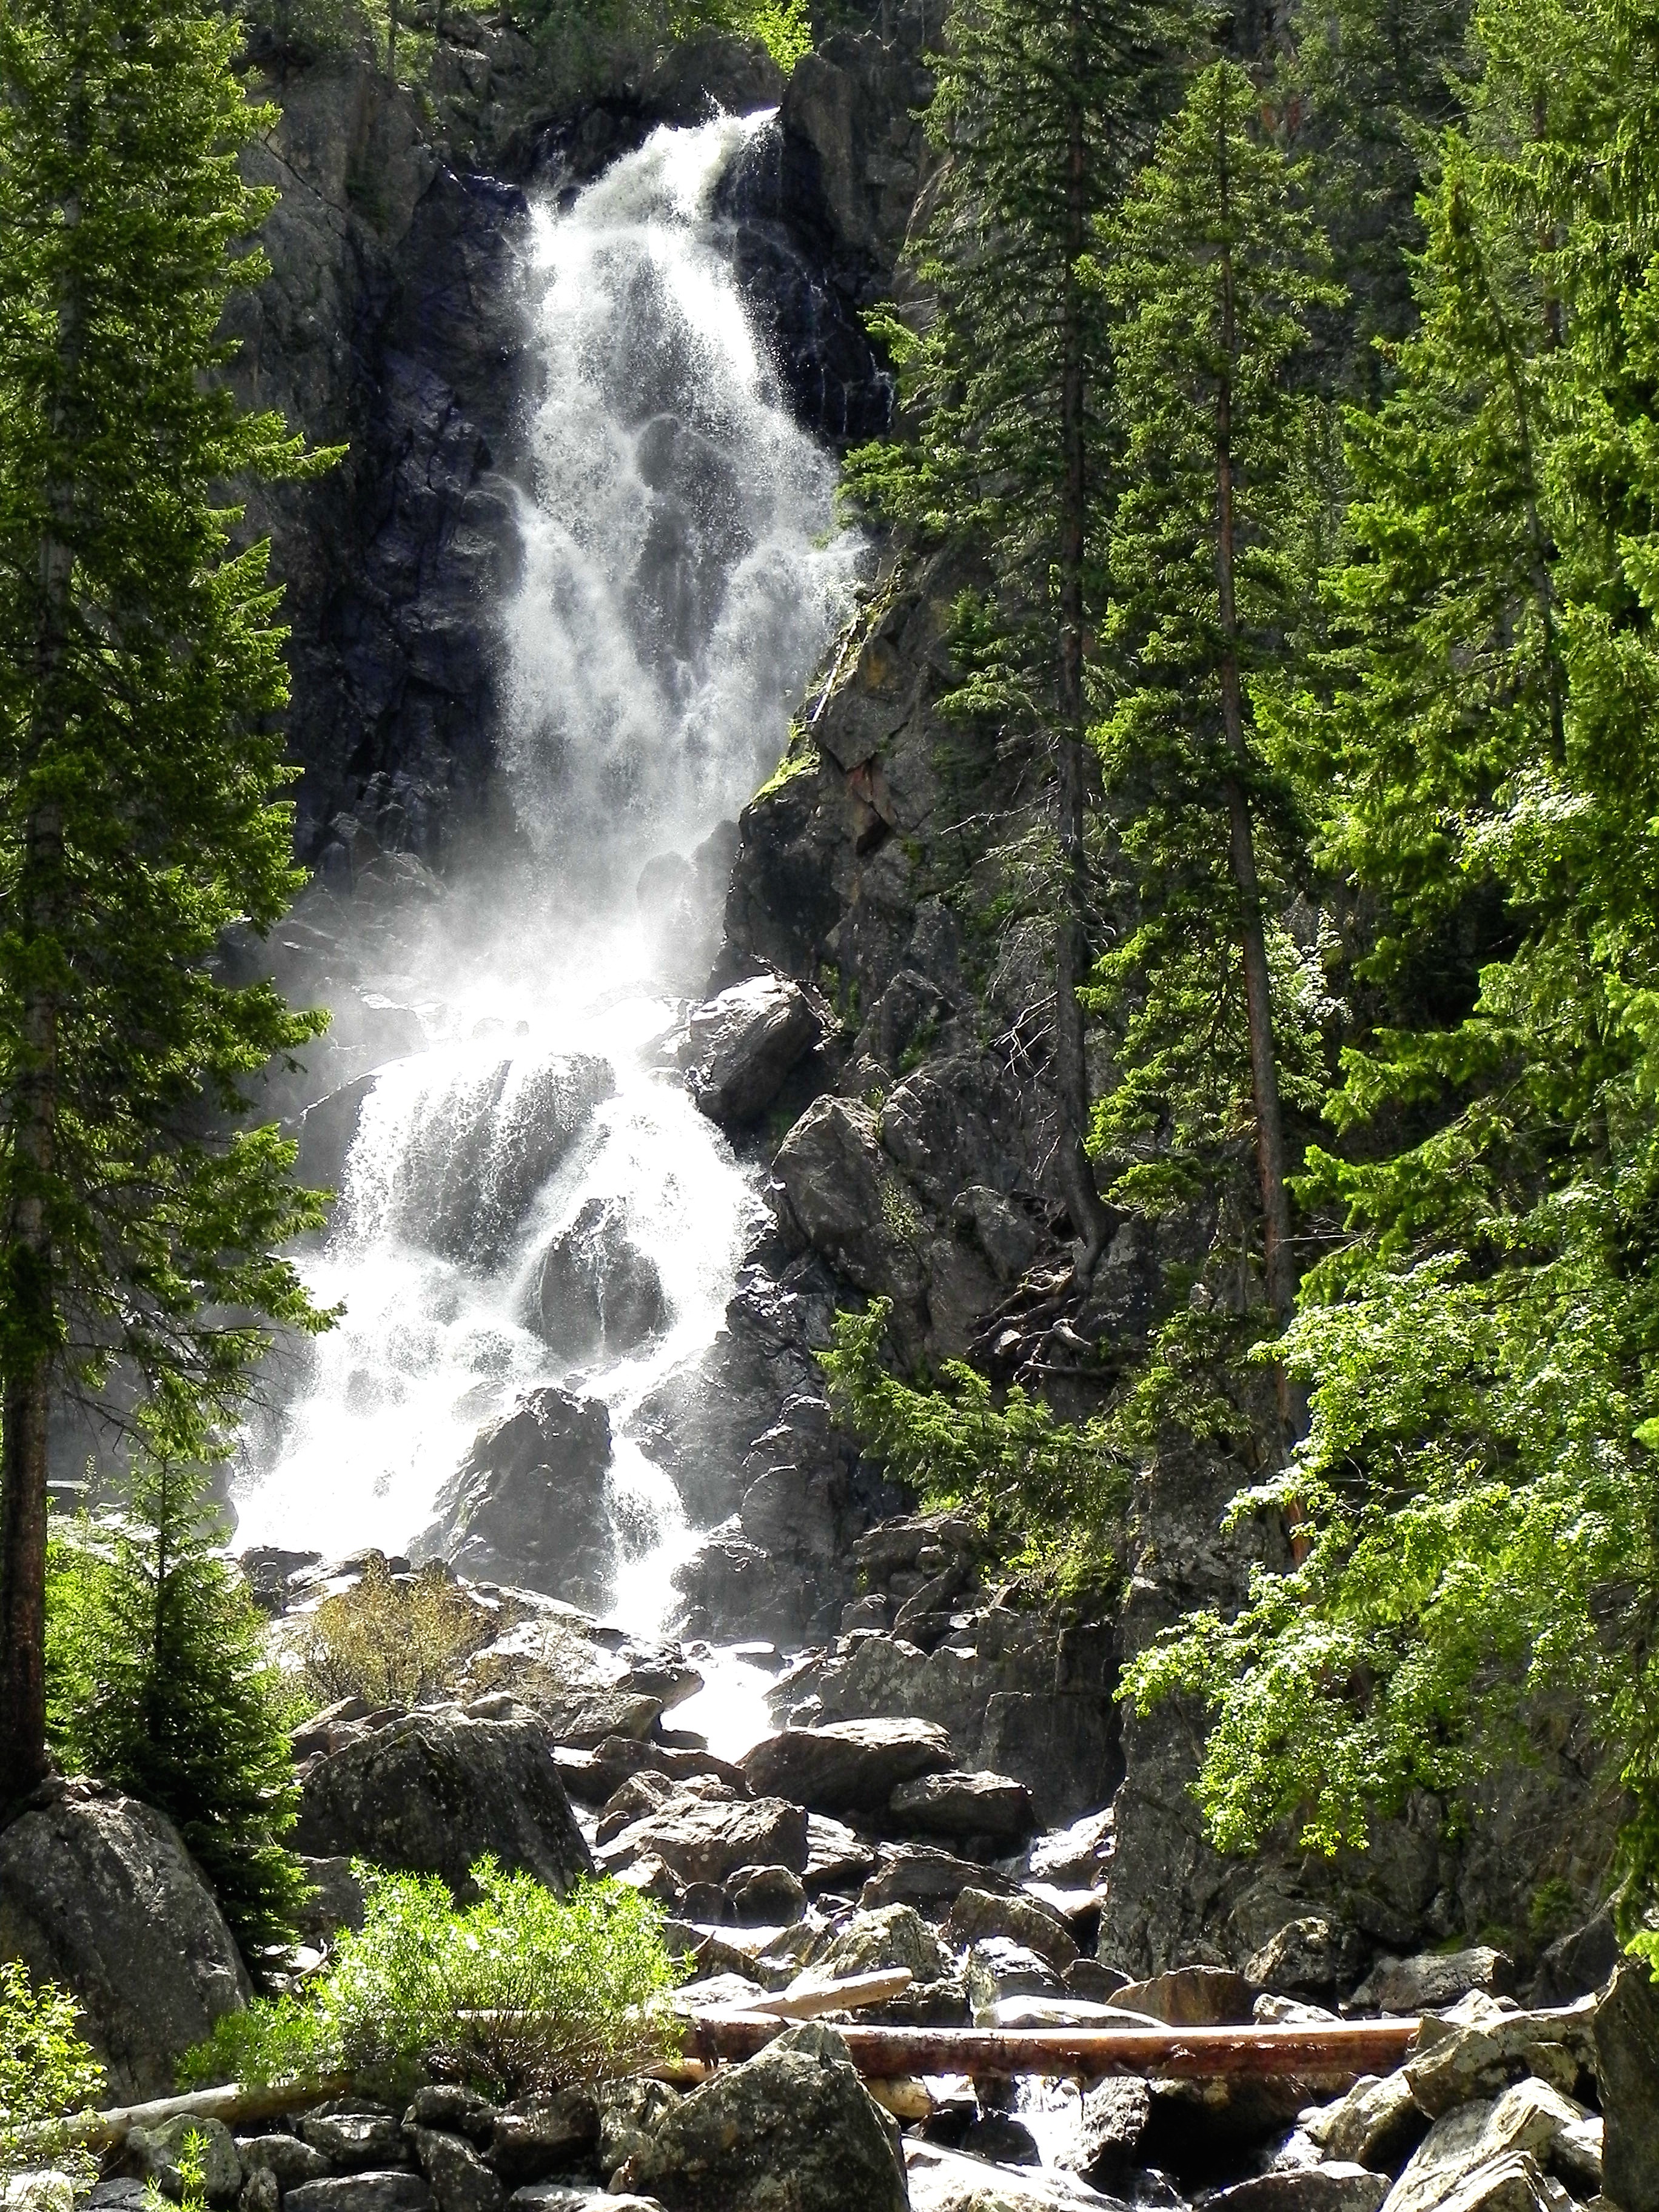
forest, waterfall, wilderness, stream, body of water, rainforest, ravine, wasserfall, water feature, watercourse